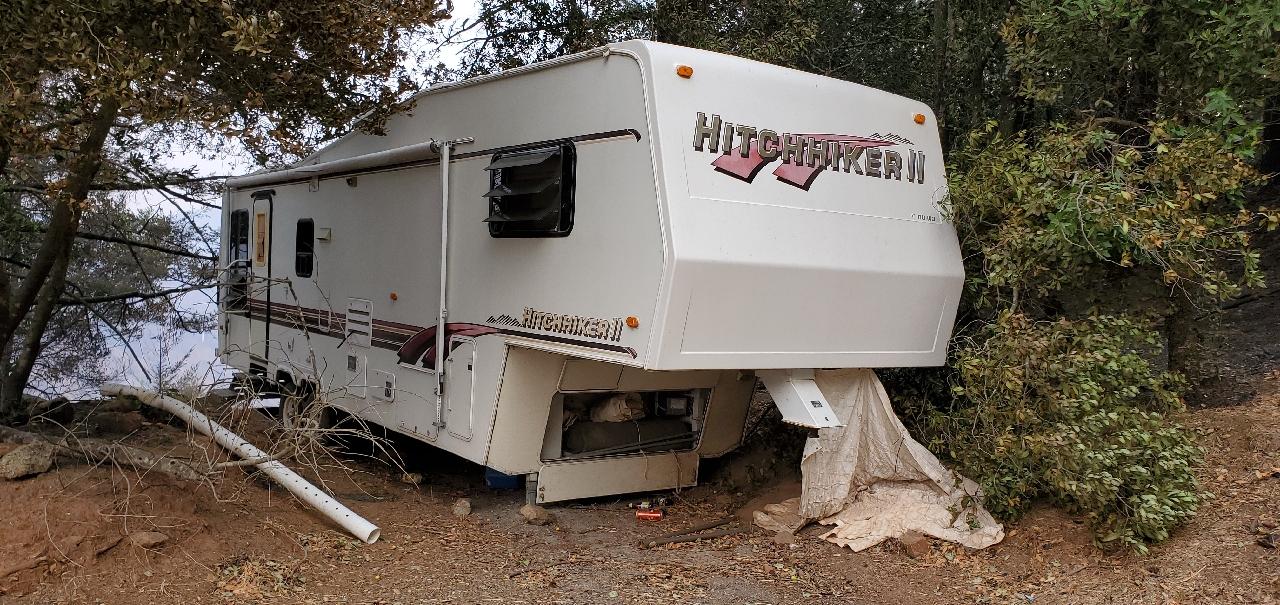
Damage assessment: no_damage